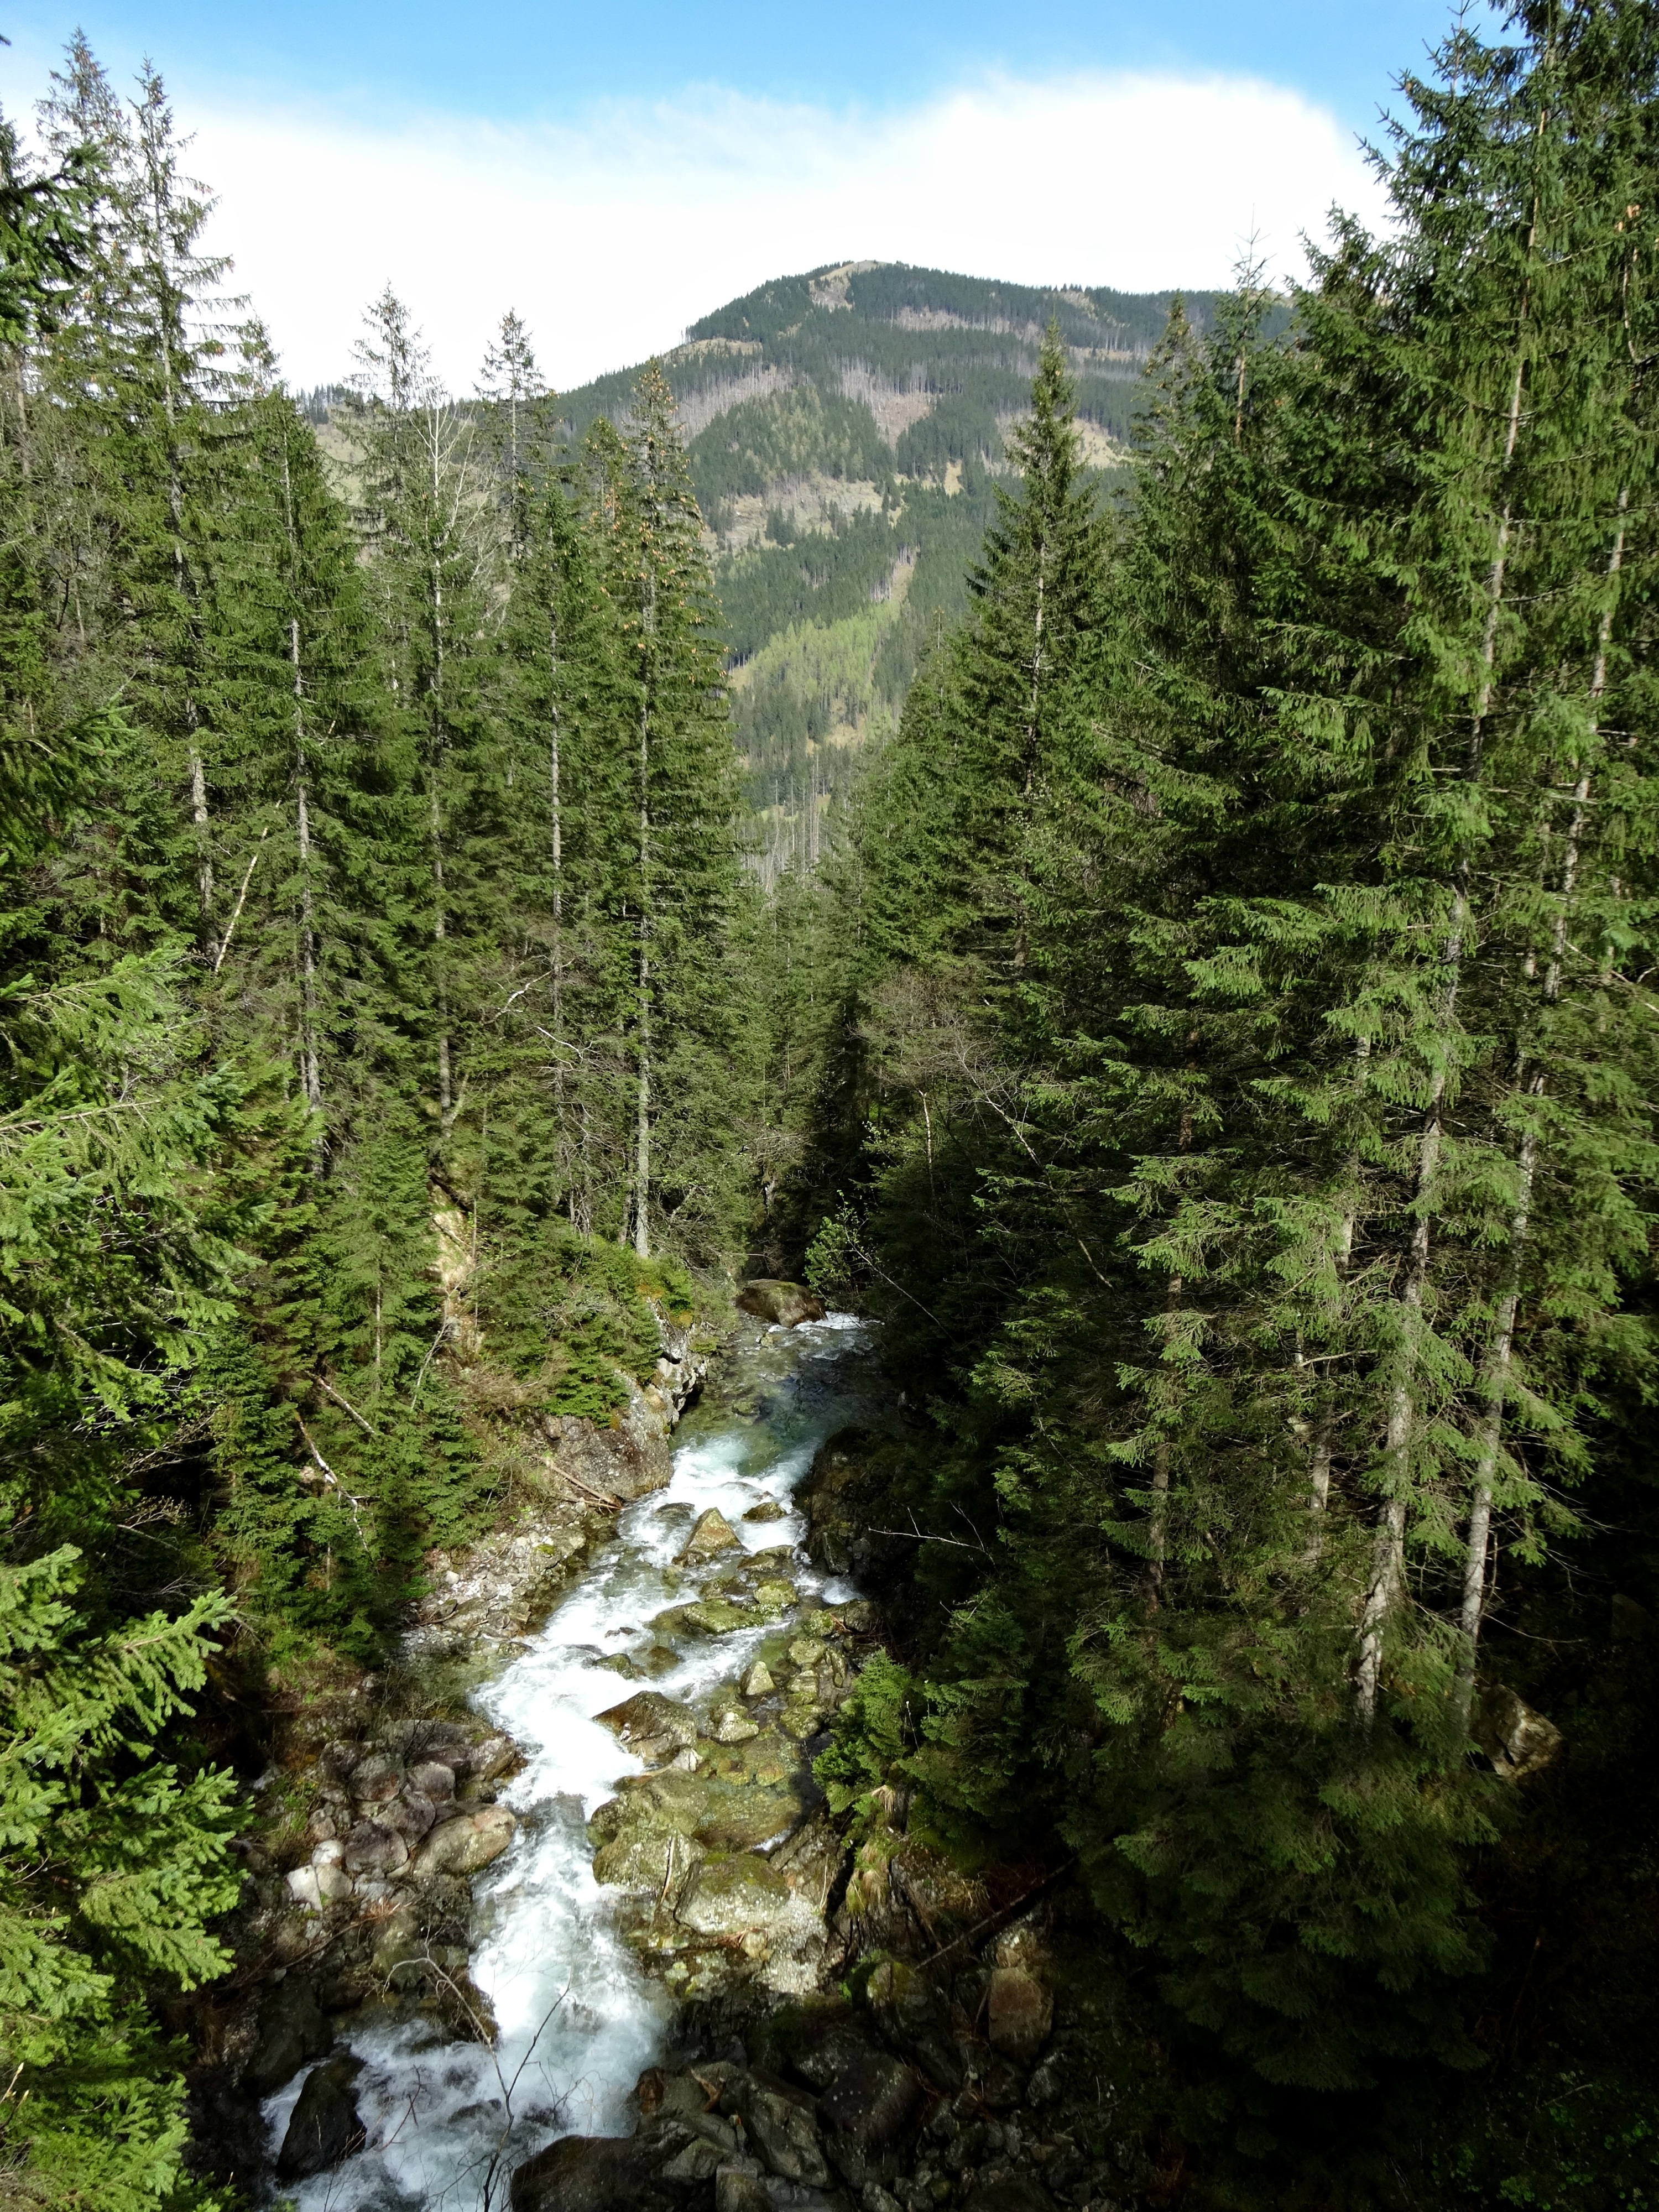
landscape, tree, water, nature, forest, wilderness, walking, mountain, hiking, trail, lake, adventure, valley, mountain range, stream, spring, ridge, mountains, rainforest, ravine, woodland, the national park, water feature, ecosystem, tatry, hiking trails, the high tatras, mountain pass, torrent mountain, biome, old growth forest, mountainous landforms, temperate broadleaf and mixed forest, temperate coniferous forest